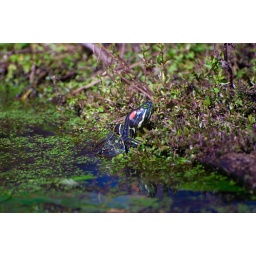
Captured these turtles coming out of the water in the Memorial Park Arboretum.